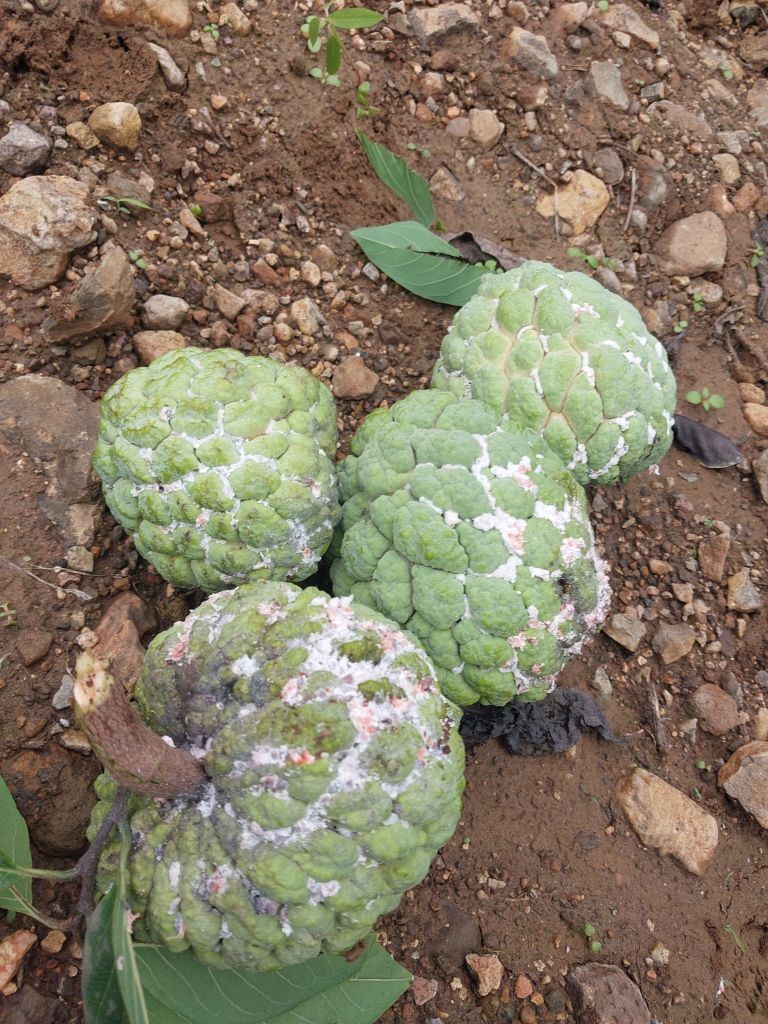
Disease label: Mealy Bug